Operation Merlyn

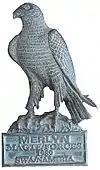
Sector 10 response to the Cuban buildup and SWAPO incursions, known as the Merlyn Forces in 1989 South West Africa

On 31 March, Martti Ahtisaari, UN Special Representative to UNTAG arrived in Windhoek and a dinner was held that night by the South African Administrator for SWA, Louis Pienaar, the night before the implementation of UN Resolution 435. Present were SWA officials, South African government ministers, United Nations officials and the commander of United Nations Transition Assistance Group (UNTAG). The South African Foreign Minister Pik Botha informed Martti Ahtisaari that South African Military Intelligence had been monitoring the presence of 500-700 PLAN soldiers north of the South West African (SWA) border and that 150 PLAN insurgents had already crossed the border contrary to the New York Agreement of 1988, which stipulated that PLAN remain in Angola, north of the 16th parallel. The PLAN insurgents were said to be heavily armed and in uniform. Martti Ahtisaari did not believe SWAPO would violate the treaty and therefore did not believe Pik Botha's briefing, but still informed the UN Secretary-General of the allegations.